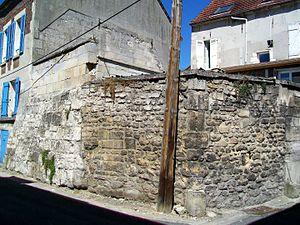
Vestiges des remparts, réparés pour la dernière fois en 1575 et démolis à la Révolution
Pont-Sainte-Maxence est une commune française située dans le département de l'Oise, en région Hauts-de-France.